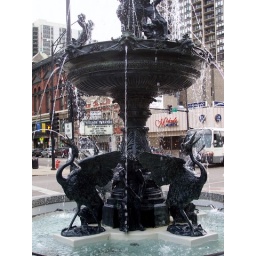
Chicago beats Seattle into the ground in water fountains.